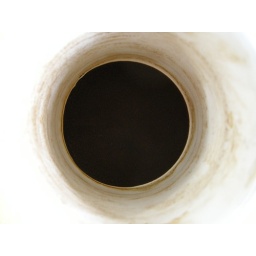
amaging dark brown as if black box in a space...